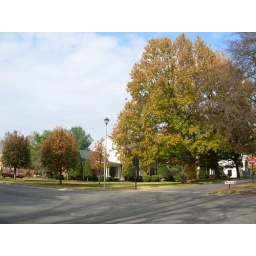
green trees in november in Tennessee